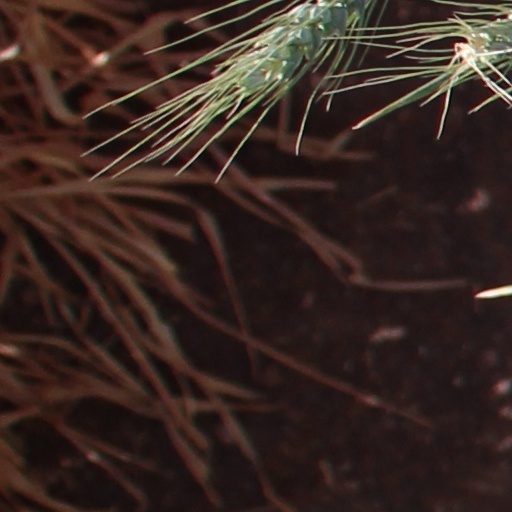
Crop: wheat